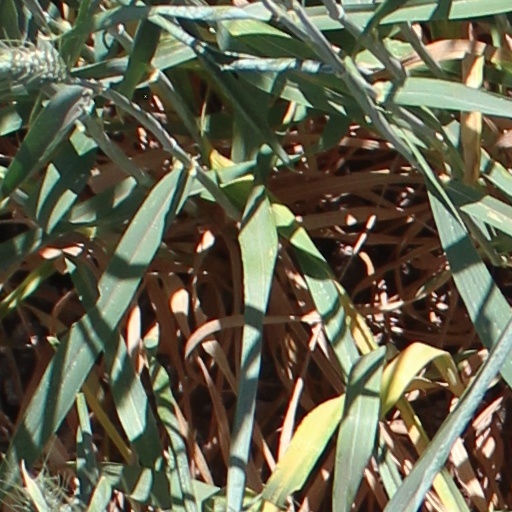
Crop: wheat